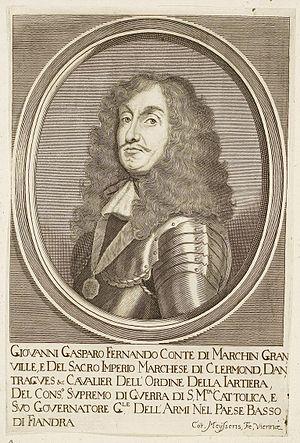
Jean-Gaspard-Ferdinand de Marchin, comte de Granville/Graville par son mariage, est un homme de guerre et gentilhomme d'origine wallonne du XVIIᵉ siècle.